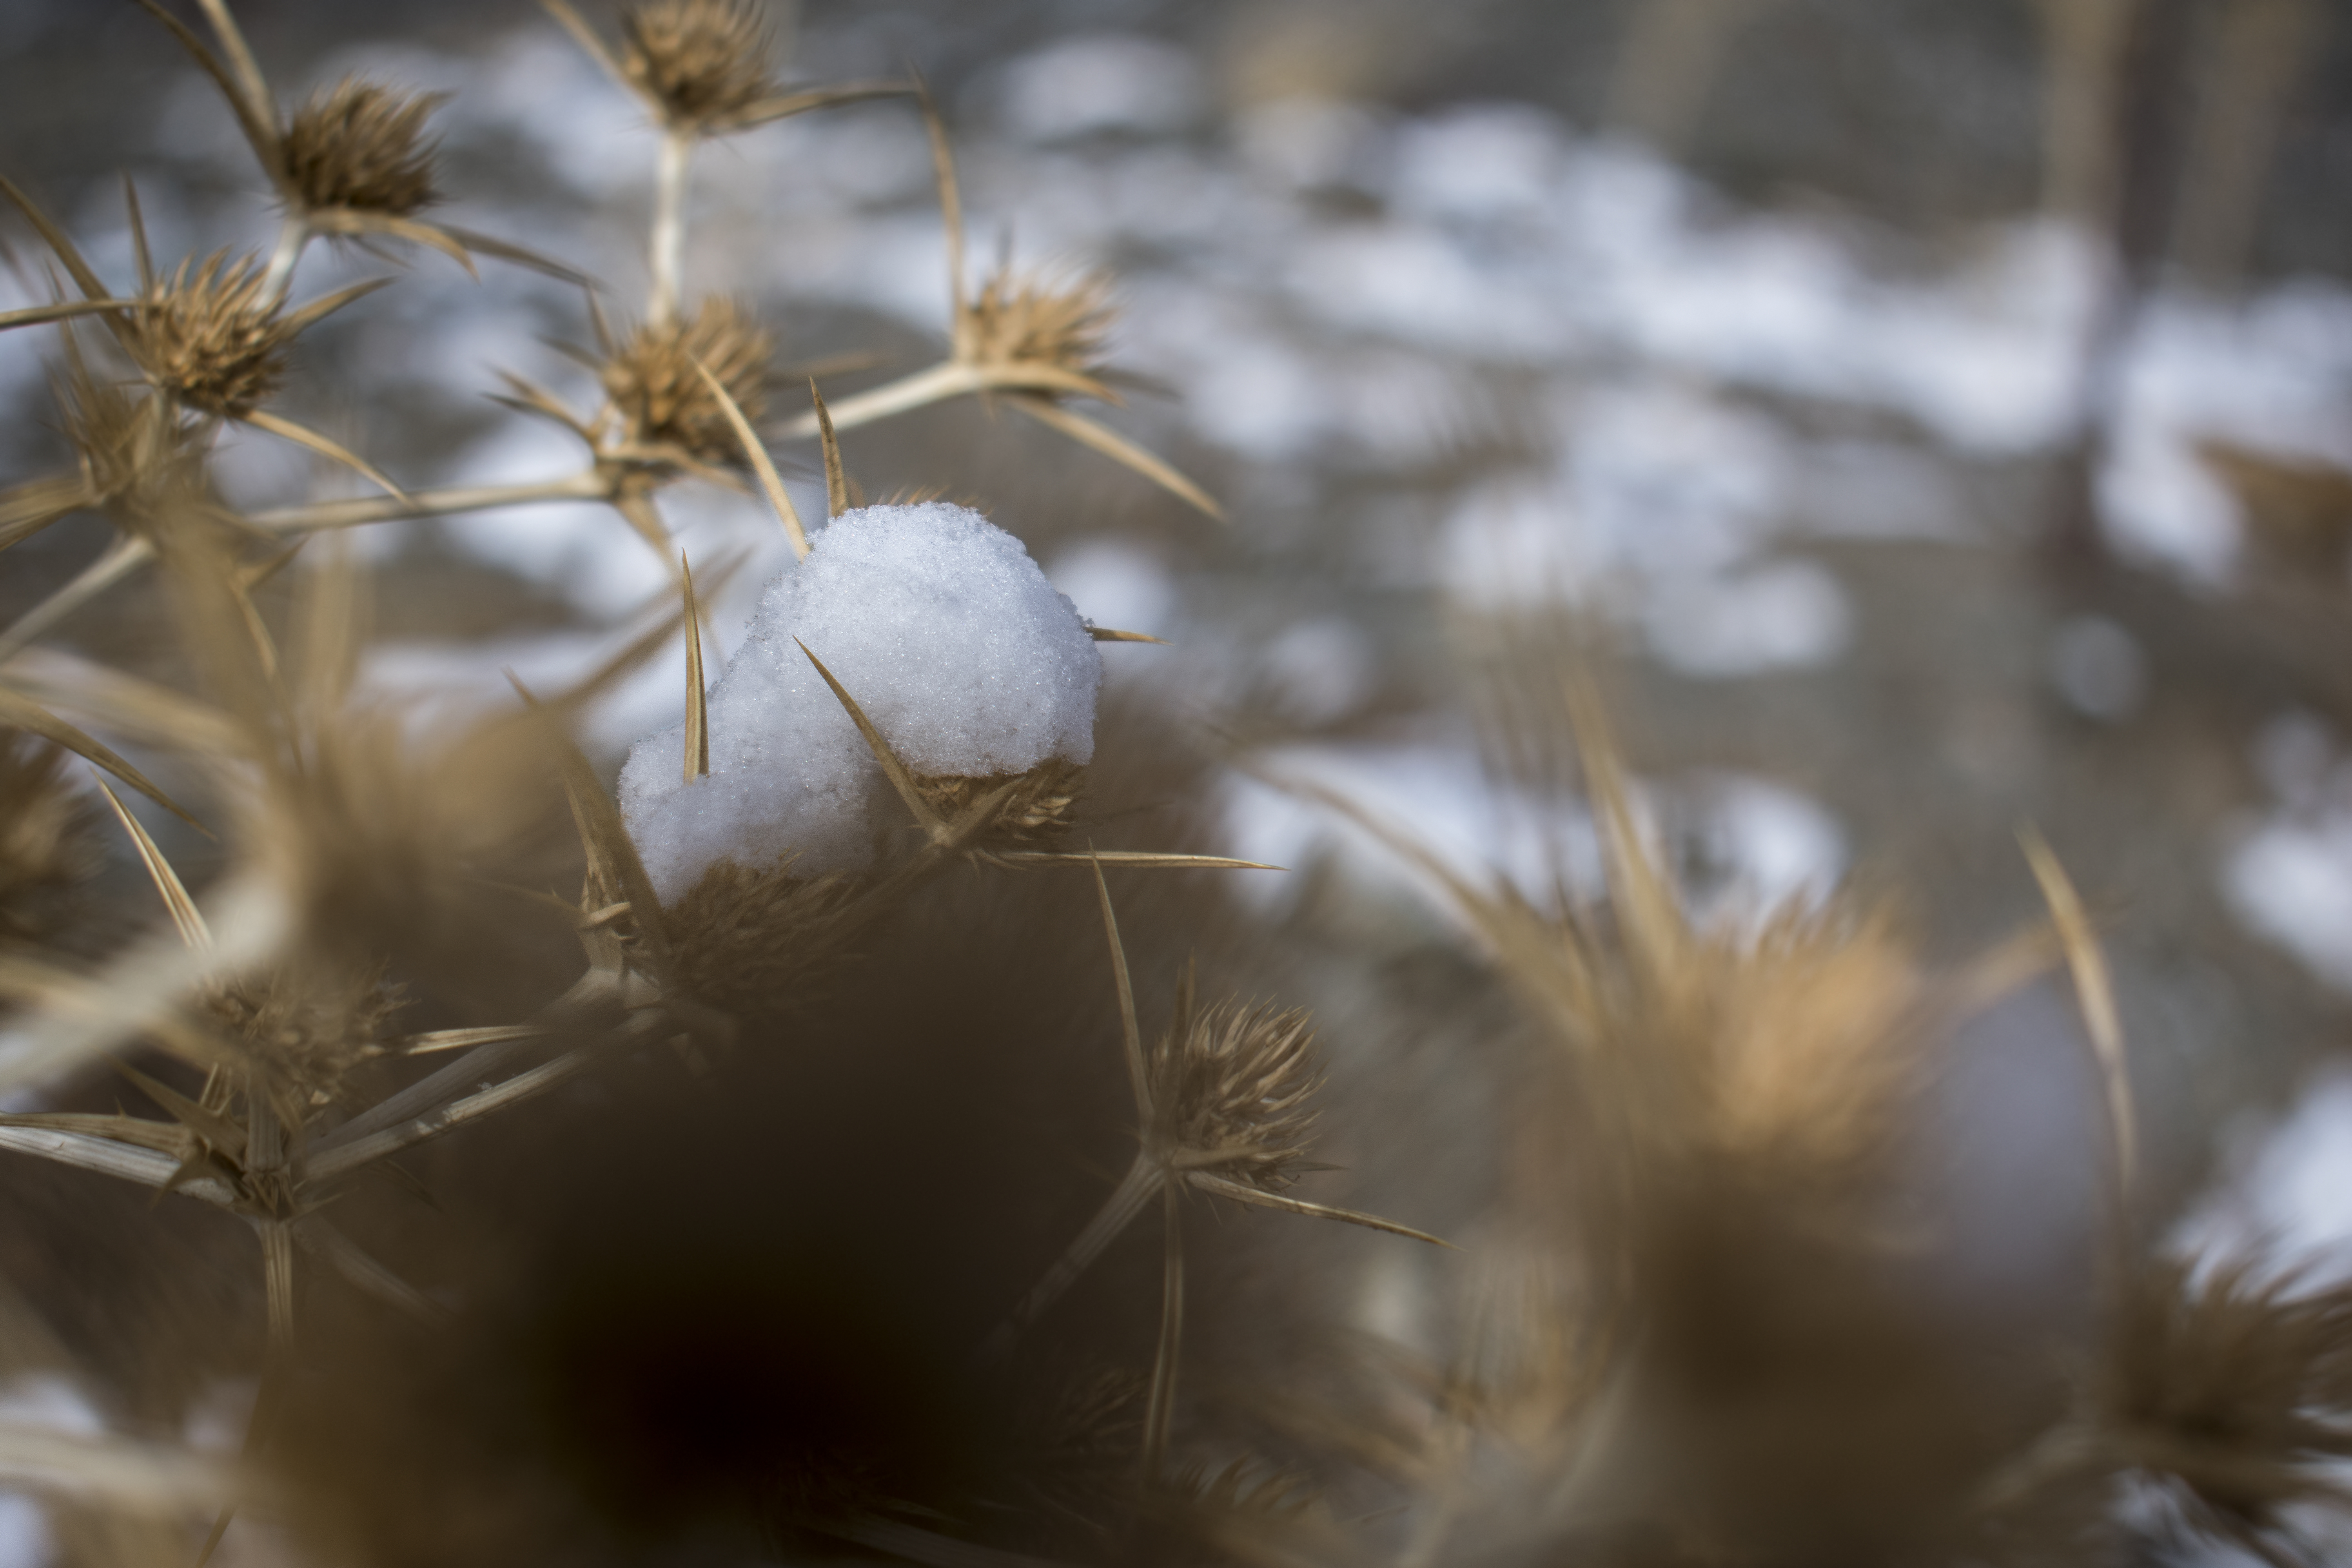
snow, cereal, close up, thorns spines and prickles, flora, macro photography, branch, plant, twig, spring, flower, stock photography, computer wallpaper, blossom, plant stem